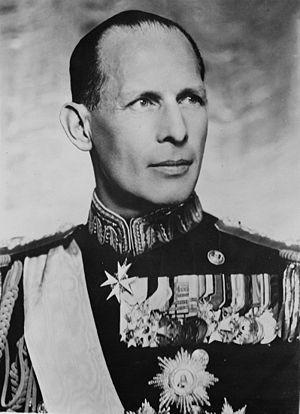
André de Grèce, prince de Grèce et de Danemark, est né le 2 février 1882 à Athènes, en Grèce, et mort le 3 décembre 1944 à Monte-Carlo, à Monaco. Fils du roi Georges Iᵉʳ de Grèce et beau-père de la reine Élisabeth II du Royaume-Uni, c’est un militaire hellène, surtout connu pour son rôle controversé durant la guerre gréco-turque de 1919-1922.
Alexandra de Grèce, princesse de Grèce et de Danemark puis, par son mariage, reine de Yougoslavie, est née le 25 mars 1921 à Athènes, en Grèce, et décédée le 30 janvier 1993 à Burgess Hill, au Royaume-Uni. C’est un membre de la famille royale de Grèce et l'épouse du roi Pierre II de Yougoslavie.
Catherine de Grèce, princesse de Grèce et de Danemark et, après son mariage, lady Brandram, est née le 4 mai 1913 au palais royal d'Athènes et décédée le 2 octobre 2007, à Marlow, au Royaume-Uni. Fille cadette du roi Constantin Iᵉʳ, c’est un membre de la famille royale de Grèce.
Georges II de Grèce, roi des Hellènes et prince de Danemark, est né le 19 juillet 1890 au palais de Tatoï, en Grèce et est décédé le 1ᵉʳ avril 1947 au palais royal d’Athènes. Il est roi des Hellènes de 1922 à 1923 puis de 1935 à 1941/1944 et enfin de 1946 à 1947.
Constantin Iᵉʳ de Grèce ou, parfois, Constantin XII, est né le 2 août 1868, à Athènes, en Grèce, et est décédé le 11 janvier 1923, à Palerme, en Italie. Appartenant à la maison d’Oldenbourg, il est le troisième souverain de la Grèce moderne et règne de 1913 à 1917, puis de 1920 à 1922, avec le titre de roi des Hellènes.
La Grèce, qui résistait victorieusement aux Italiens depuis 1940, doit capituler en avril 1941 devant l’invasion conjuguée de la Wehrmacht et des troupes mussoliniennes. Commence alors une période d’occupation de la Grèce par les forces de l’Axe : l’Allemagne nazie, Italie fasciste et Bulgarie. L’occupation prend fin en octobre 1944 avec le retrait des troupes allemandes de la partie continentale du pays. Cependant, dans quelques îles, comme en Crète, les garnisons allemandes restent présentes jusqu'en mai-juin 1945.
Pierre de Grèce, prince de Grèce et de Danemark, est né à Paris, en France, le 3 décembre 1908 et décédé à Londres, au Royaume-Uni, le 15 octobre 1980. Membre de la maison d'Oldenbourg, c'est un prince, un militaire et un anthropologue grec spécialiste du Tibet et de la polyandrie.
La Grèce a participé à la Seconde Guerre mondiale du 28 octobre 1940 au 9 mai 1945, du côté allié et sur différents champs de bataille y compris hors de Grèce ; son territoire continental était intégralement libéré fin-novembre 1944 mais des escarmouches avec les garnisons allemandes isolées et assiégées dans certaines îles dont la Crète, se sont produites jusqu'après la capitulation allemande.
Irène Aleksandrovna Ovtchinnikova, par ses mariages successifs marquise de Monléon, Mrs Sloden puis « princesse de Grèce », est née le 4 octobre 1904 à Saint-Pétersbourg, en Russie, et décédée le 13 mars 1990 à Paris, en France. Épouse du prince Pierre, qu'elle a largement secondé dans ses recherches anthropologiques, c'est une Russe blanche entrée dans la famille royale de Grèce.
Irène de Grèce, princesse de Grèce et de Danemark puis, par son mariage, duchesse de Spolète, duchesse d'Aoste et reine titulaire de l'« État indépendant de Croatie », est née le 13 février 1904 à Athènes, en Grèce, et morte le 15 avril 1974, à Fiesole, en Italie. Épouse du prince Aymon de Savoie-Aoste, c'est un membre des familles royales grecque et italienne qui a été reine nominale de l'« État indépendant de Croatie » durant la Seconde Guerre mondiale.
La famille royale de Grèce est une branche cadette de la famille royale de Danemark qui a régné sur le royaume hellène de 1863 à 1924 puis à nouveau de 1935 à 1973.
Georges de Grèce, prince de Grèce et de Danemark, est né le 24 juin 1869, au palais de Mon Repos, à Corfou, en Grèce, et décédé le 25 novembre 1957 à Saint-Cloud, près de Paris, en France. Amiral de carrière et Haut-commissaire de la Crète autonome entre 1898 et 1906, c'est un membre de la famille royale hellène.
Frederika de Hanovre, princesse de Hanovre et de Brunswick puis, par son mariage, reine des Hellènes et princesse de Danemark, est née le 18 avril 1917 à Blankenburg, dans le duché de Brunswick, et morte le 6 février 1981 à Madrid, en Espagne. Épouse du roi Paul Iᵉʳ, elle règne, avec lui, sur la Grèce de 1947 à 1964.
Sophie de Prusse, princesse de Prusse et d'Allemagne puis, par son mariage, reine des Hellènes, est née à Potsdam, en Prusse, le 14 juin 1870, et décédée à Francfort-sur-le-Main, dans le land de Hesse, en Allemagne, le 13 janvier 1932. Elle est souveraine de Grèce de 1913 à 1917 puis de 1920 à 1922.